Corannulene

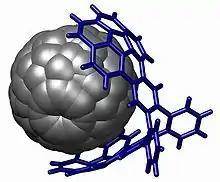
The buckycatcher

The corannulene group is used in host–guest chemistry with interactions based on pi stacking, notably with fullerenes (the ) but also with nitrobenzene